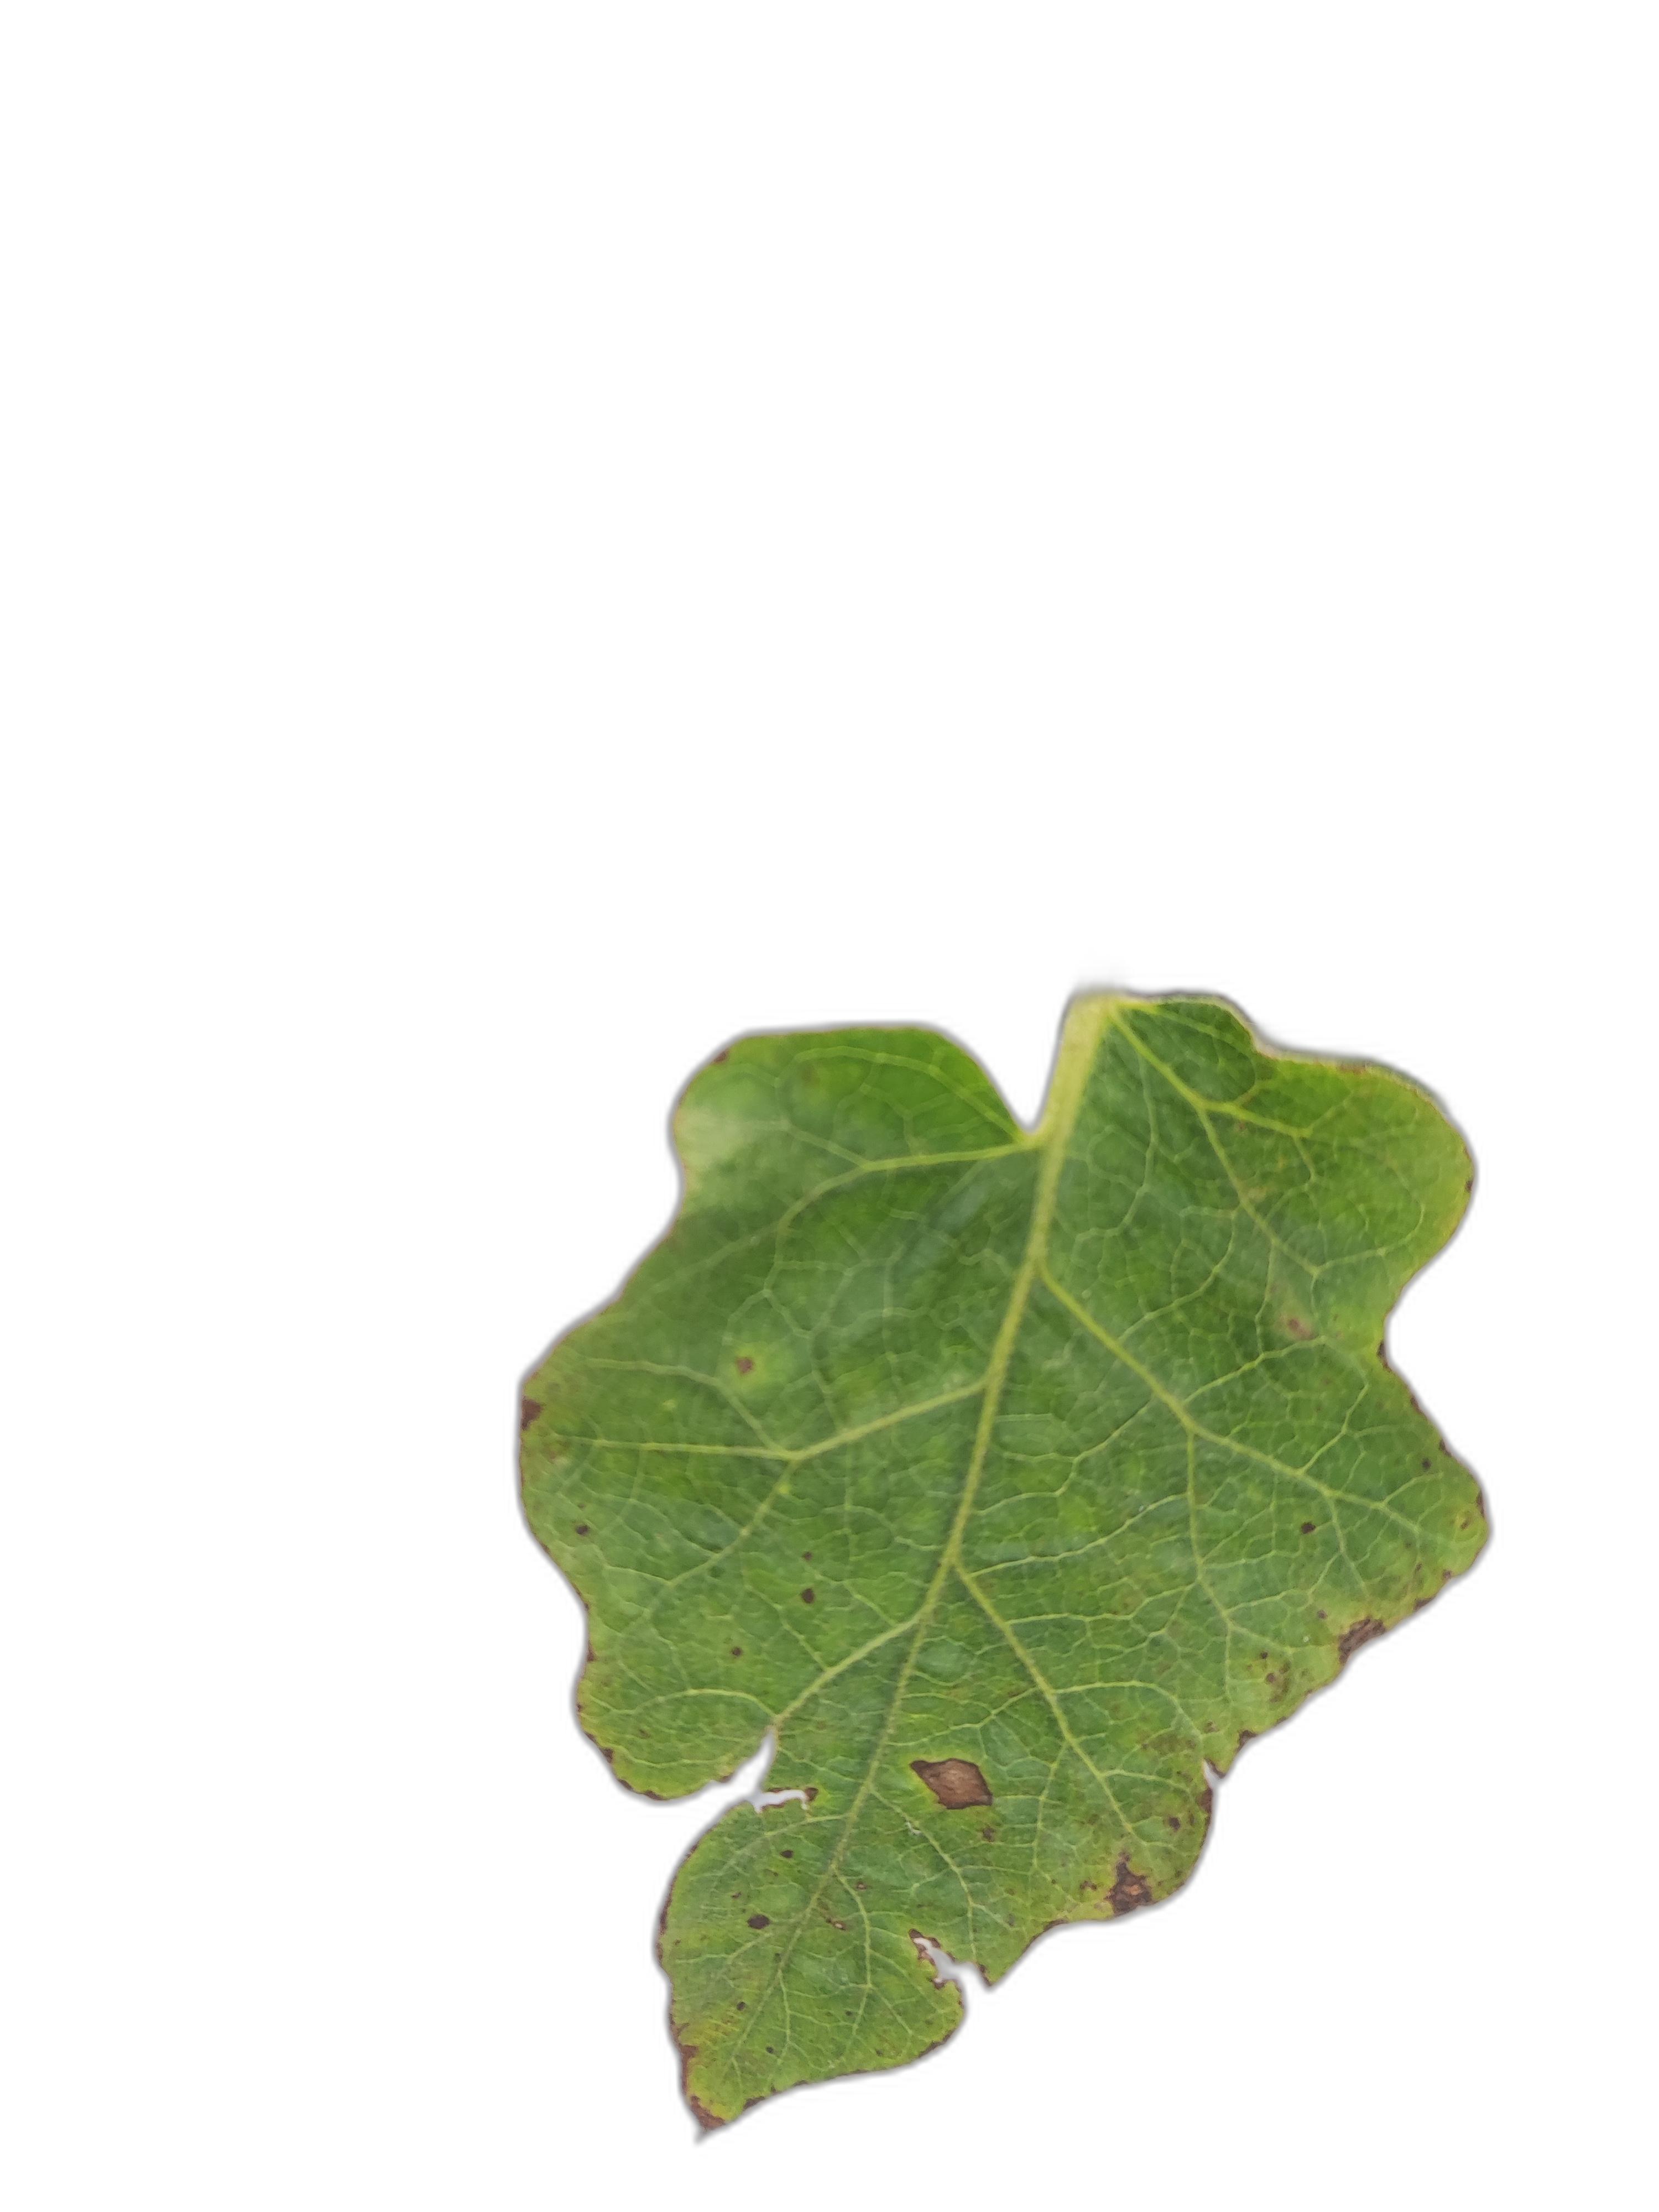
Label: Leaf Spot Disease